Dutch cabinet formation

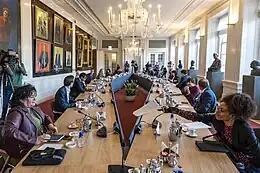
Expected parliamentary leaders meeting the day after the election to appoint a scout during the 2021–2022 cabinet formation.

The formation of a Dutch cabinet is the process of government formation of a Dutch cabinet, consisting of ministers and state secretaries. Most cabinet formations take place after elections for the House of Representatives, but these can also take place in between.